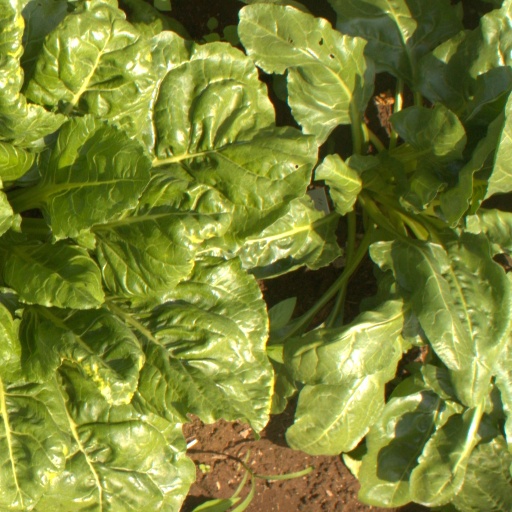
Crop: sugar beet